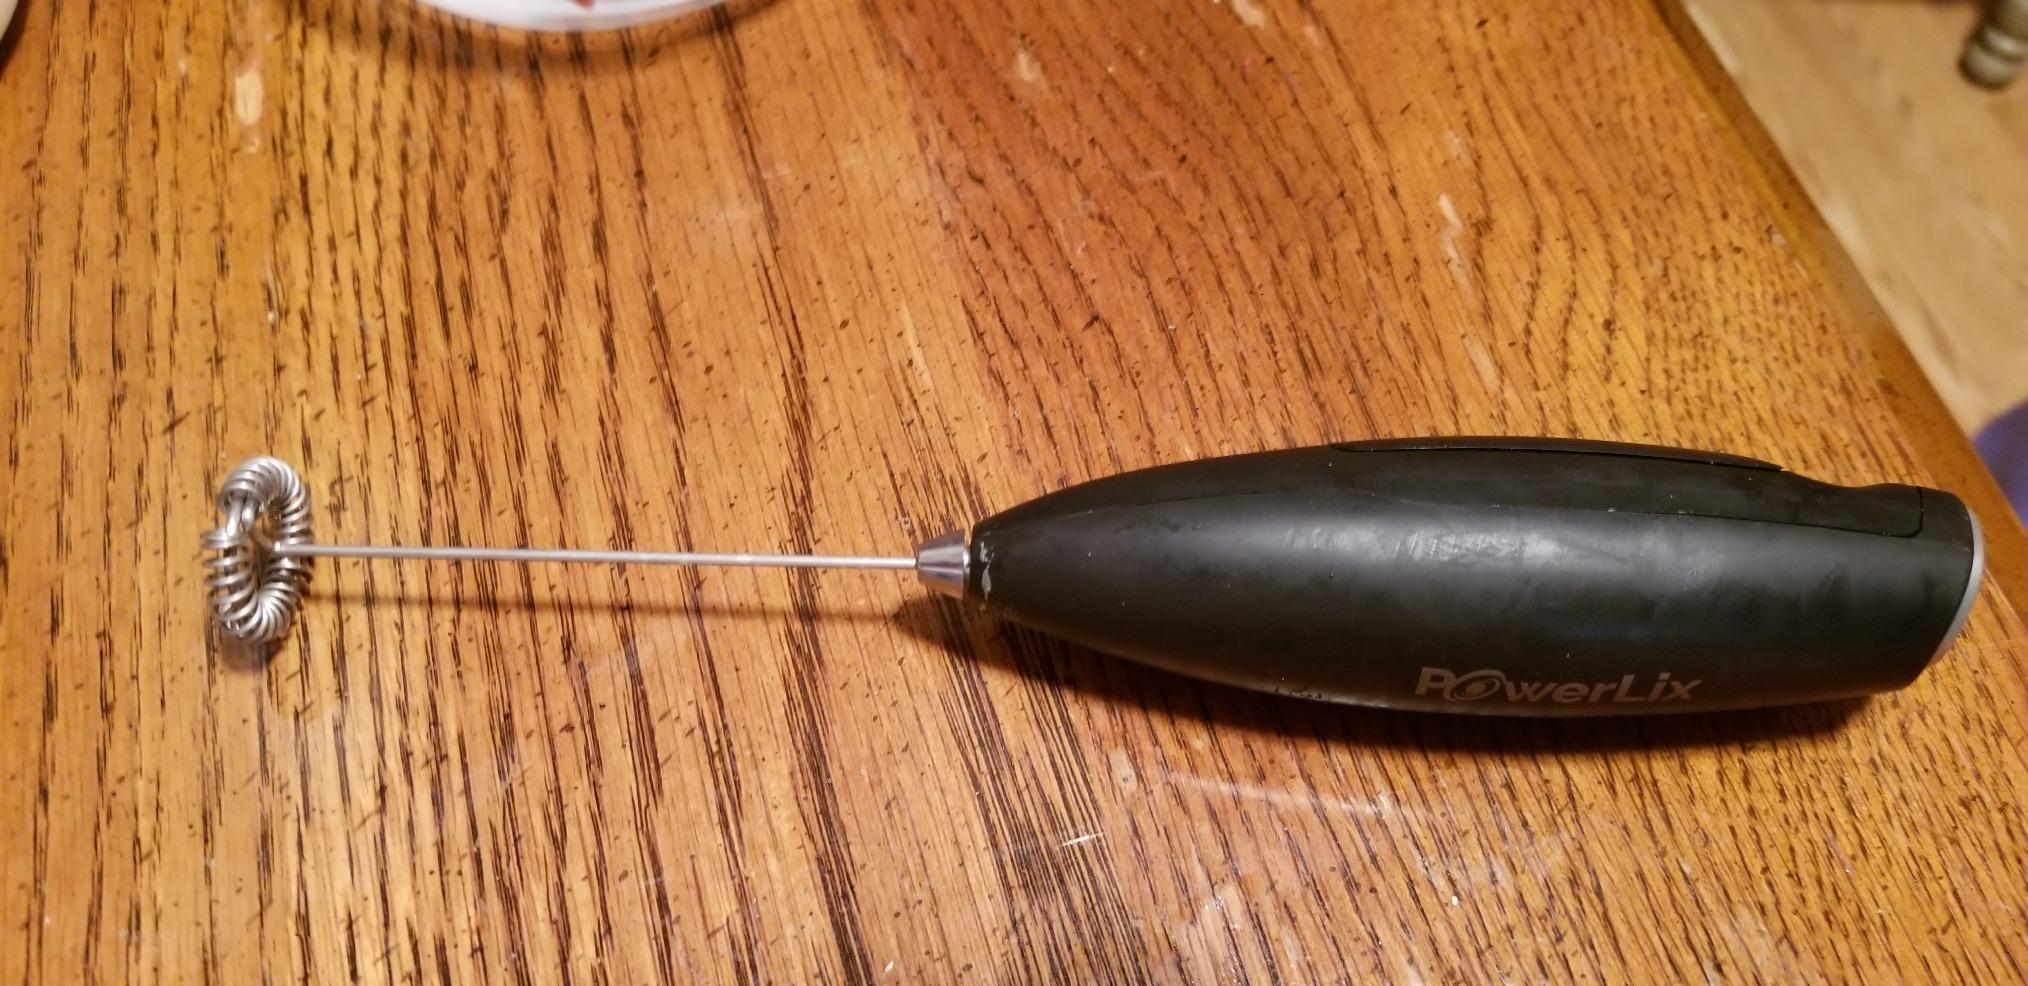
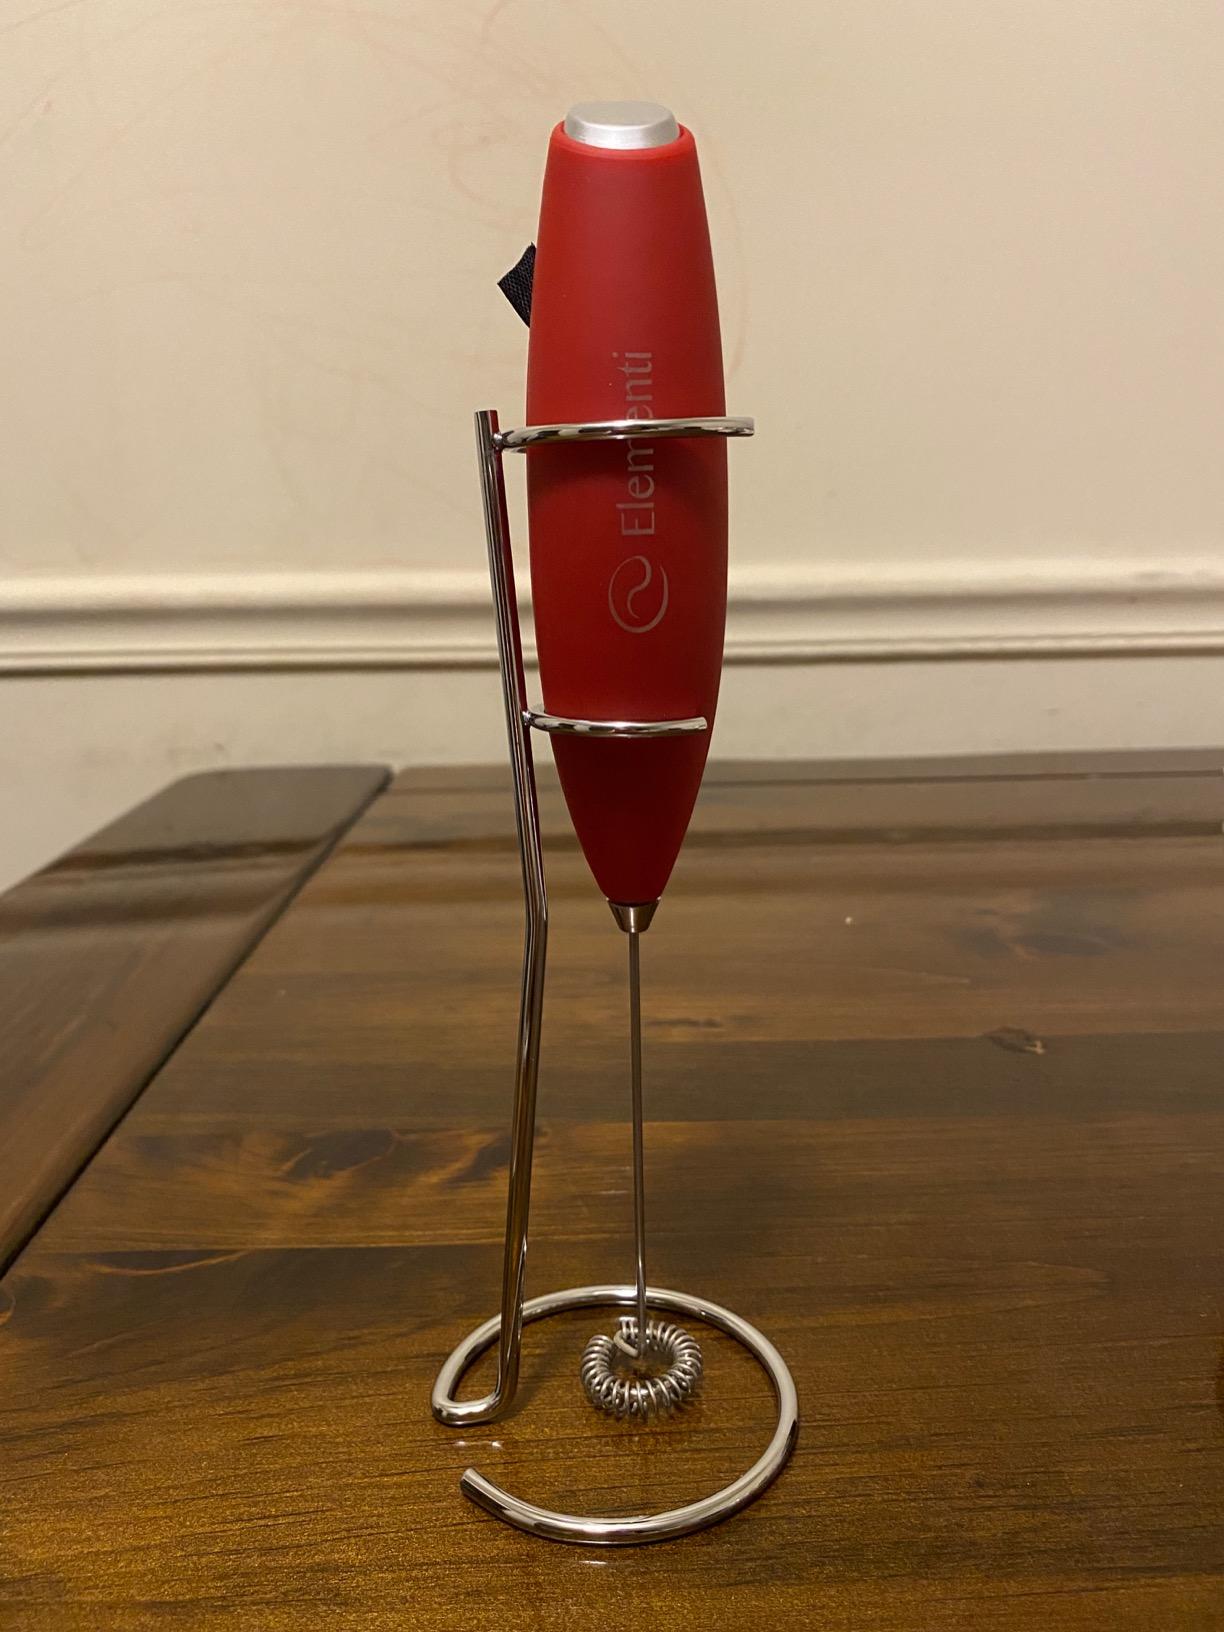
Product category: items_mixer
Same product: no